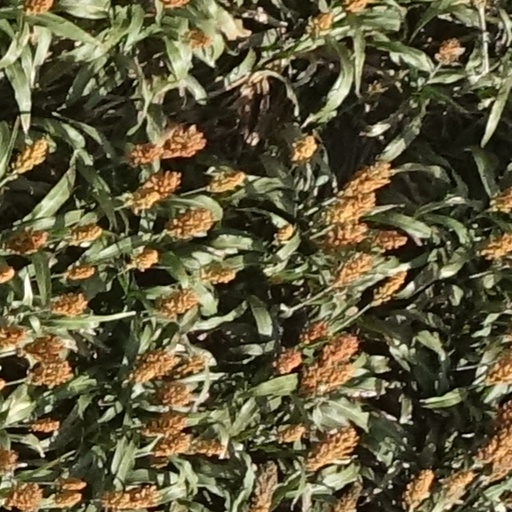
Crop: sorghum